McDonnell Douglas F-4 Phantom II non-U.S. operators

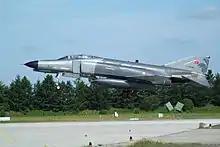
Ex-US Air Force Phantom serving with the Turkish Air Force

South Korea's Republic of Korea Air Force (ROKAF) was supplied with F-4s starting in the late 1960s, due to ongoing tensions with North Korea.